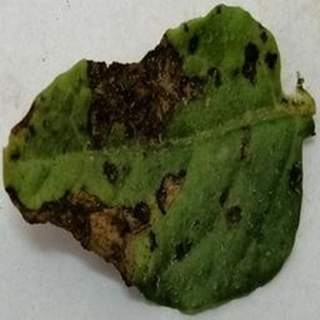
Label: potato_late_blight